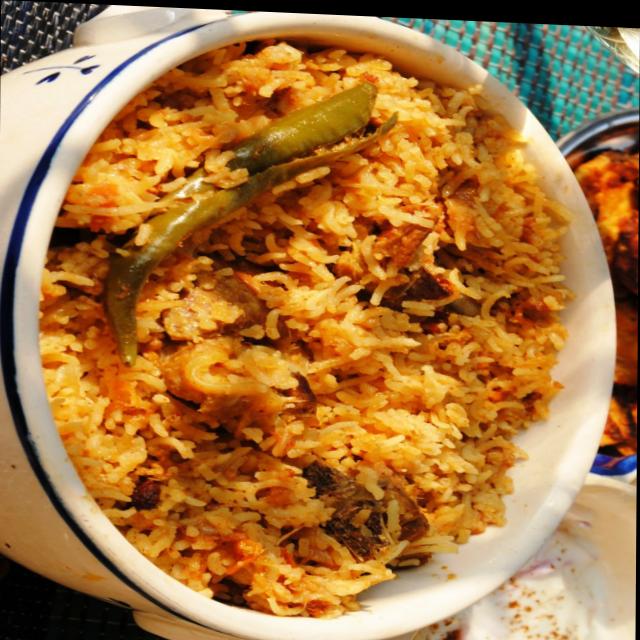
Dish: biryani